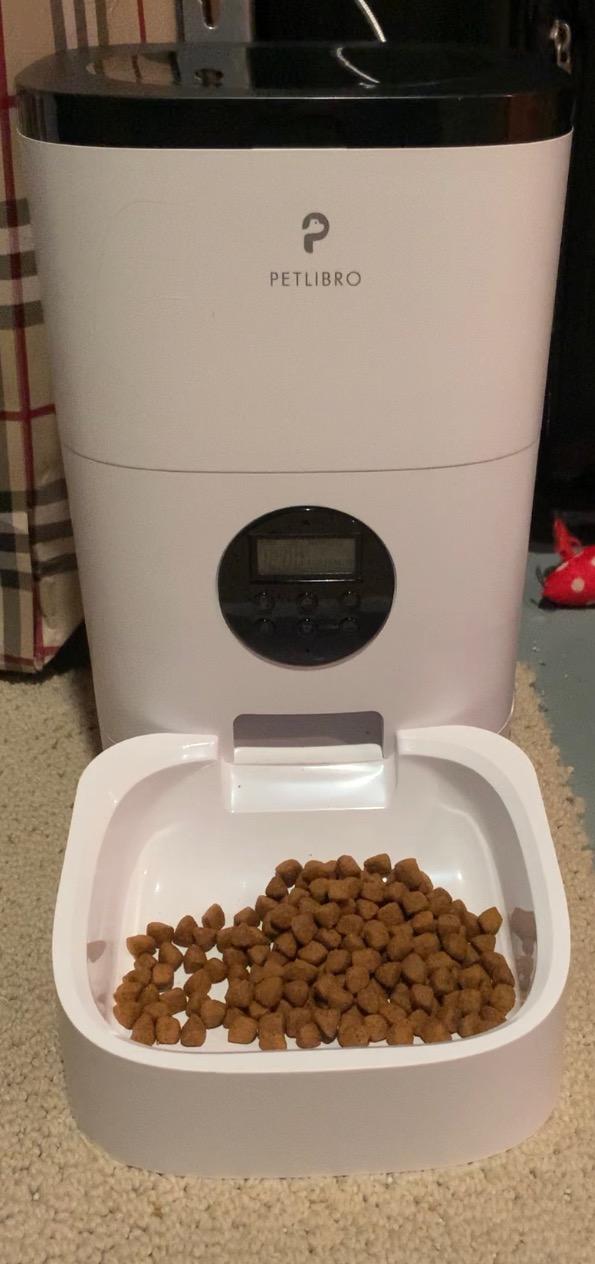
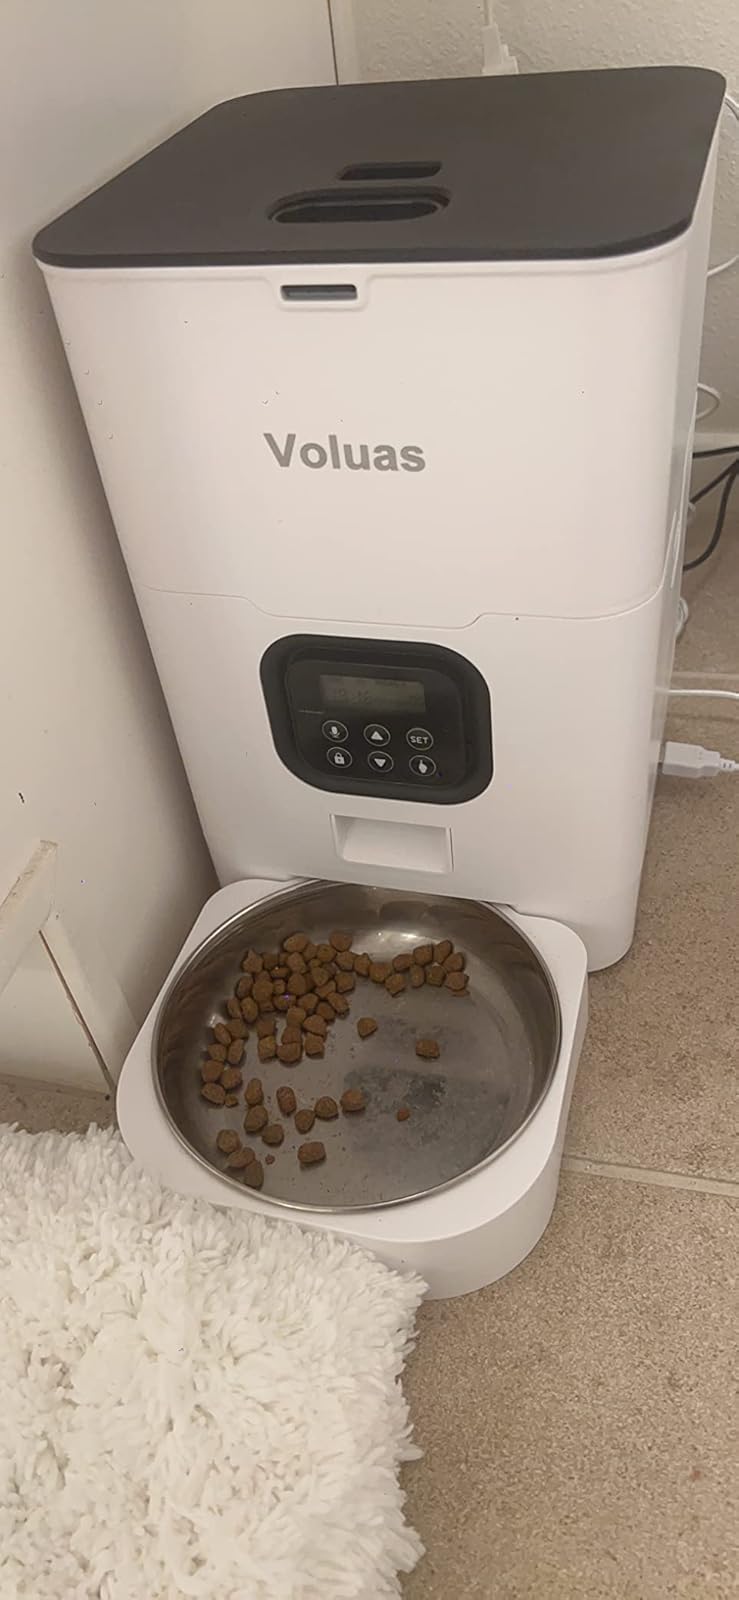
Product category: items_feeder
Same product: no